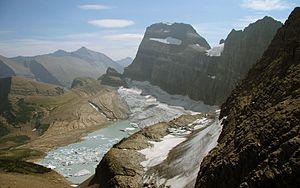
Le glacier Grinnell est un glacier situé dans la région de Many Glacier au cœur du parc national de Glacier dans l'État du Montana aux États-Unis. Le glacier tire son nom de George Bird Grinnell qui fut un des premiers explorateurs et protecteurs de la région. Celui-ci batailla de nombreuses années pour que le parc national de Glacier soit créé.